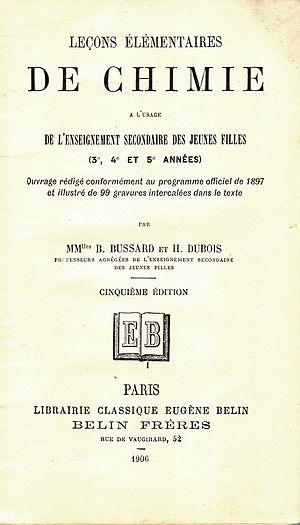
Image scannée dans
Belin éditeur est une maison d'édition française, fondée en 1777 et spécialisée dans les ouvrages universitaires, scolaires et parascolaires.